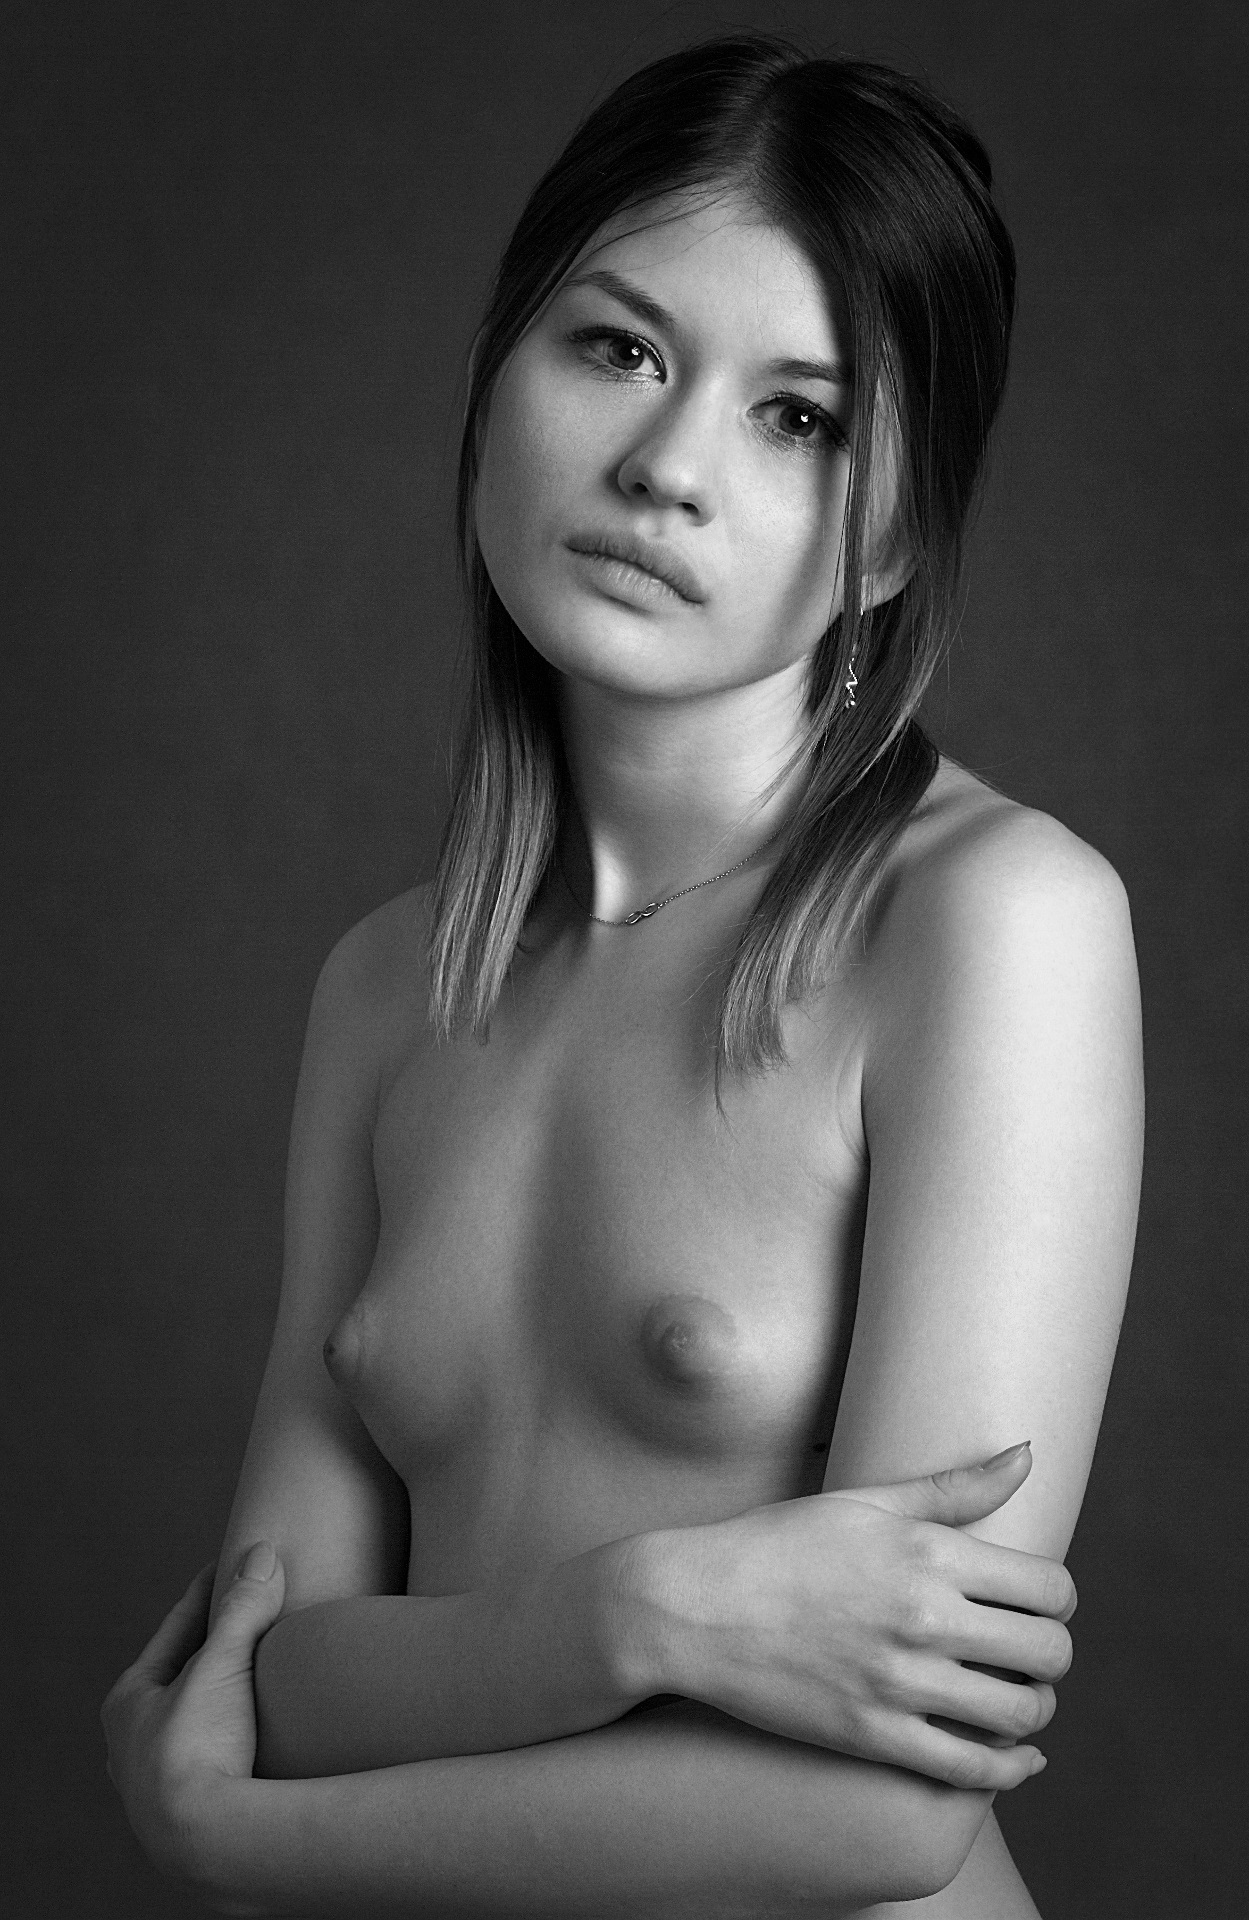
hand, person, black and white, girl, woman, white, photography, portrait, model, sitting, black, monochrome, lady, arm, chest, long hair, black hair, beauty, peace of mind, photo shoot, the act of, thoughtfulness, brown hair, monochrome photography, portrait photography, human positions, art model, supermodel